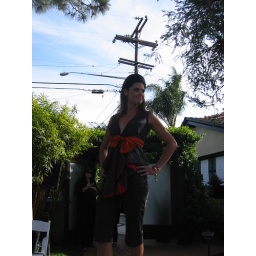
Linnea in Coral Reef pieces. I wish that telephone pole wasn't there!!!!